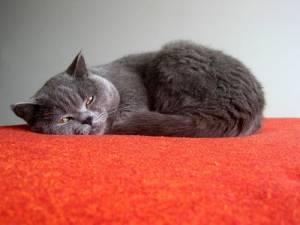
Breed: British Shorthair